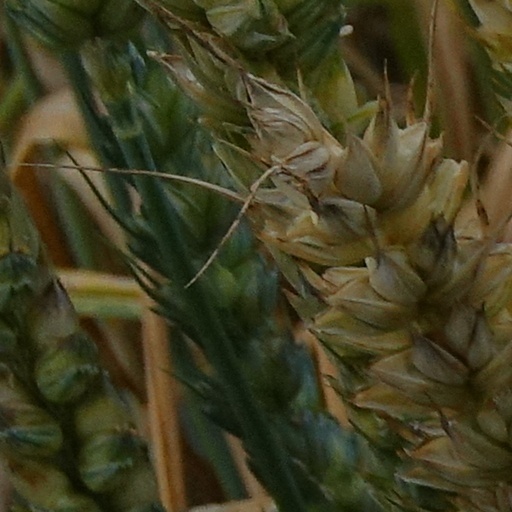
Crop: wheat